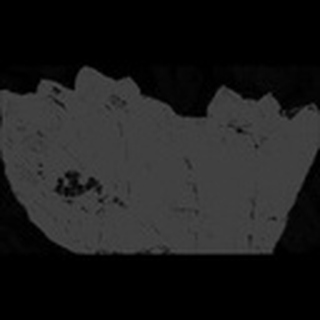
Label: cotton_powdery_mildew